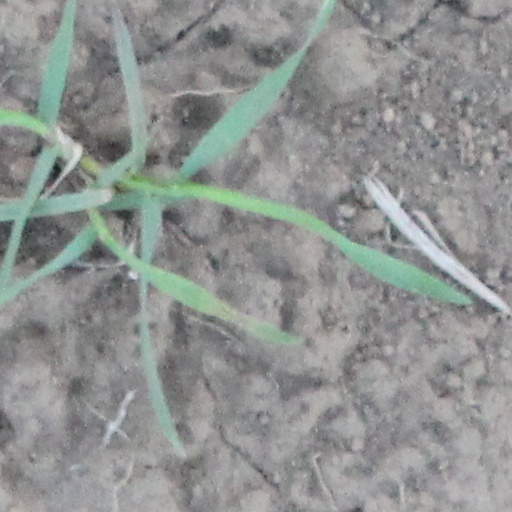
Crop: wheat